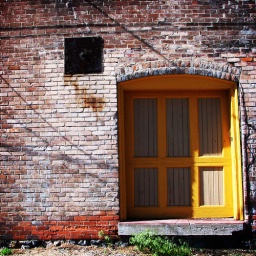
i like walls with doors in them